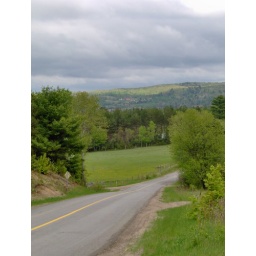
This is the view from the road near Waterhouse creek. The hill in the background includes Eagle's Nest lookout.